Habloville

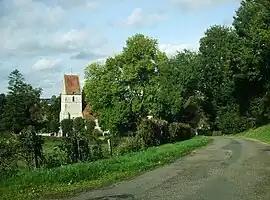
Church of Our Lady of the Nativity in Habloville

Habloville is a commune in the Orne department in north-western France. The inhabitants of Habloville,are called Hablovillais and Hablovillaises